Denis Greenhill, Baron Greenhill of Harrow

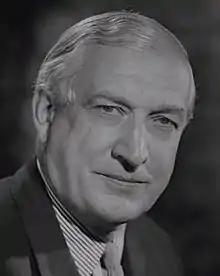
Portrait by Walter Bird, 1967

Denis Arthur Greenhill, Baron Greenhill of Harrow (7 November 1913 – 8 November 2000) was the British Permanent Under-Secretary of State for Foreign Affairs and Head of the Diplomatic Service from 1969 to 1973; a respected expert on the US, Europe and the Soviet Union, he was actively involved in setting postwar Britain's role in the world in a new direction, away from its imperial past and a compliant involvement with the United States towards a more active engagement in Europe. He served under three prime ministers, Harold Wilson, Sir Alec Douglas-Home and Edward Heath.